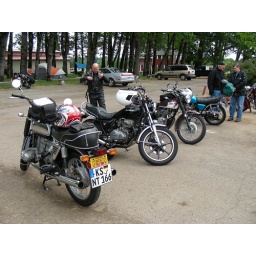
My bike is the black Kawasaki in the center